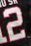
Number: 2